Royal Dutch Swimming Federation

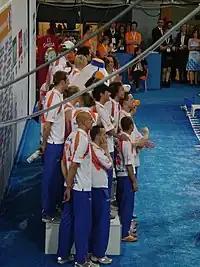
Dutch National Swim Team

Competition swimming is considered a top sport in the Netherlands where swimmers such as Pieter van den Hoogenband, Inge de Bruijn, and Ranomi Kromowidjojo have brought home Olympic success. All Dutch swimming records are ratified by the KNZB. Virtually all swim clubs of the Netherlands are member of the KNZB. Membership benefits include the right to participate in competitions, discounts to attend courses and liability insurance.